Perry Park, Brisbane

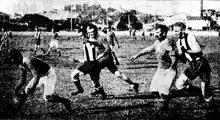
Action from the 1923 QANFL Grand Final between Brisbanes and Valleys

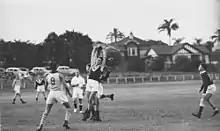
Taringa vs Wests Australian rules football match QANFL match in the 1930s

In its oval configuration Perry Park was primarily used as an Australian rules football and cricket between the 1920s and 1950s. From 1923 it was home to the Queensland Australian Football League and the Mayne Football Club from 1925. The ground hosted 27 QANFL Grand Finals and many interstate games. The QAFL outgrew Perry Park in the 1950s, leaving it for the Brisbane Exhibition Ground and the Brisbane Cricket Ground.